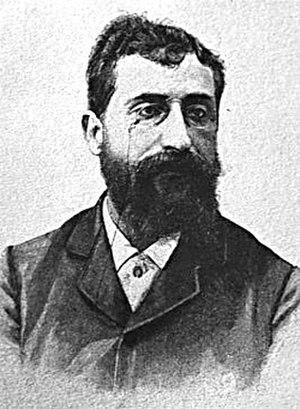
Ernesto Basile, né à Palerme le 31 janvier 1857 et mort à Palerme le 26 août 1932, est un architecte italien du mouvement Art nouveau.